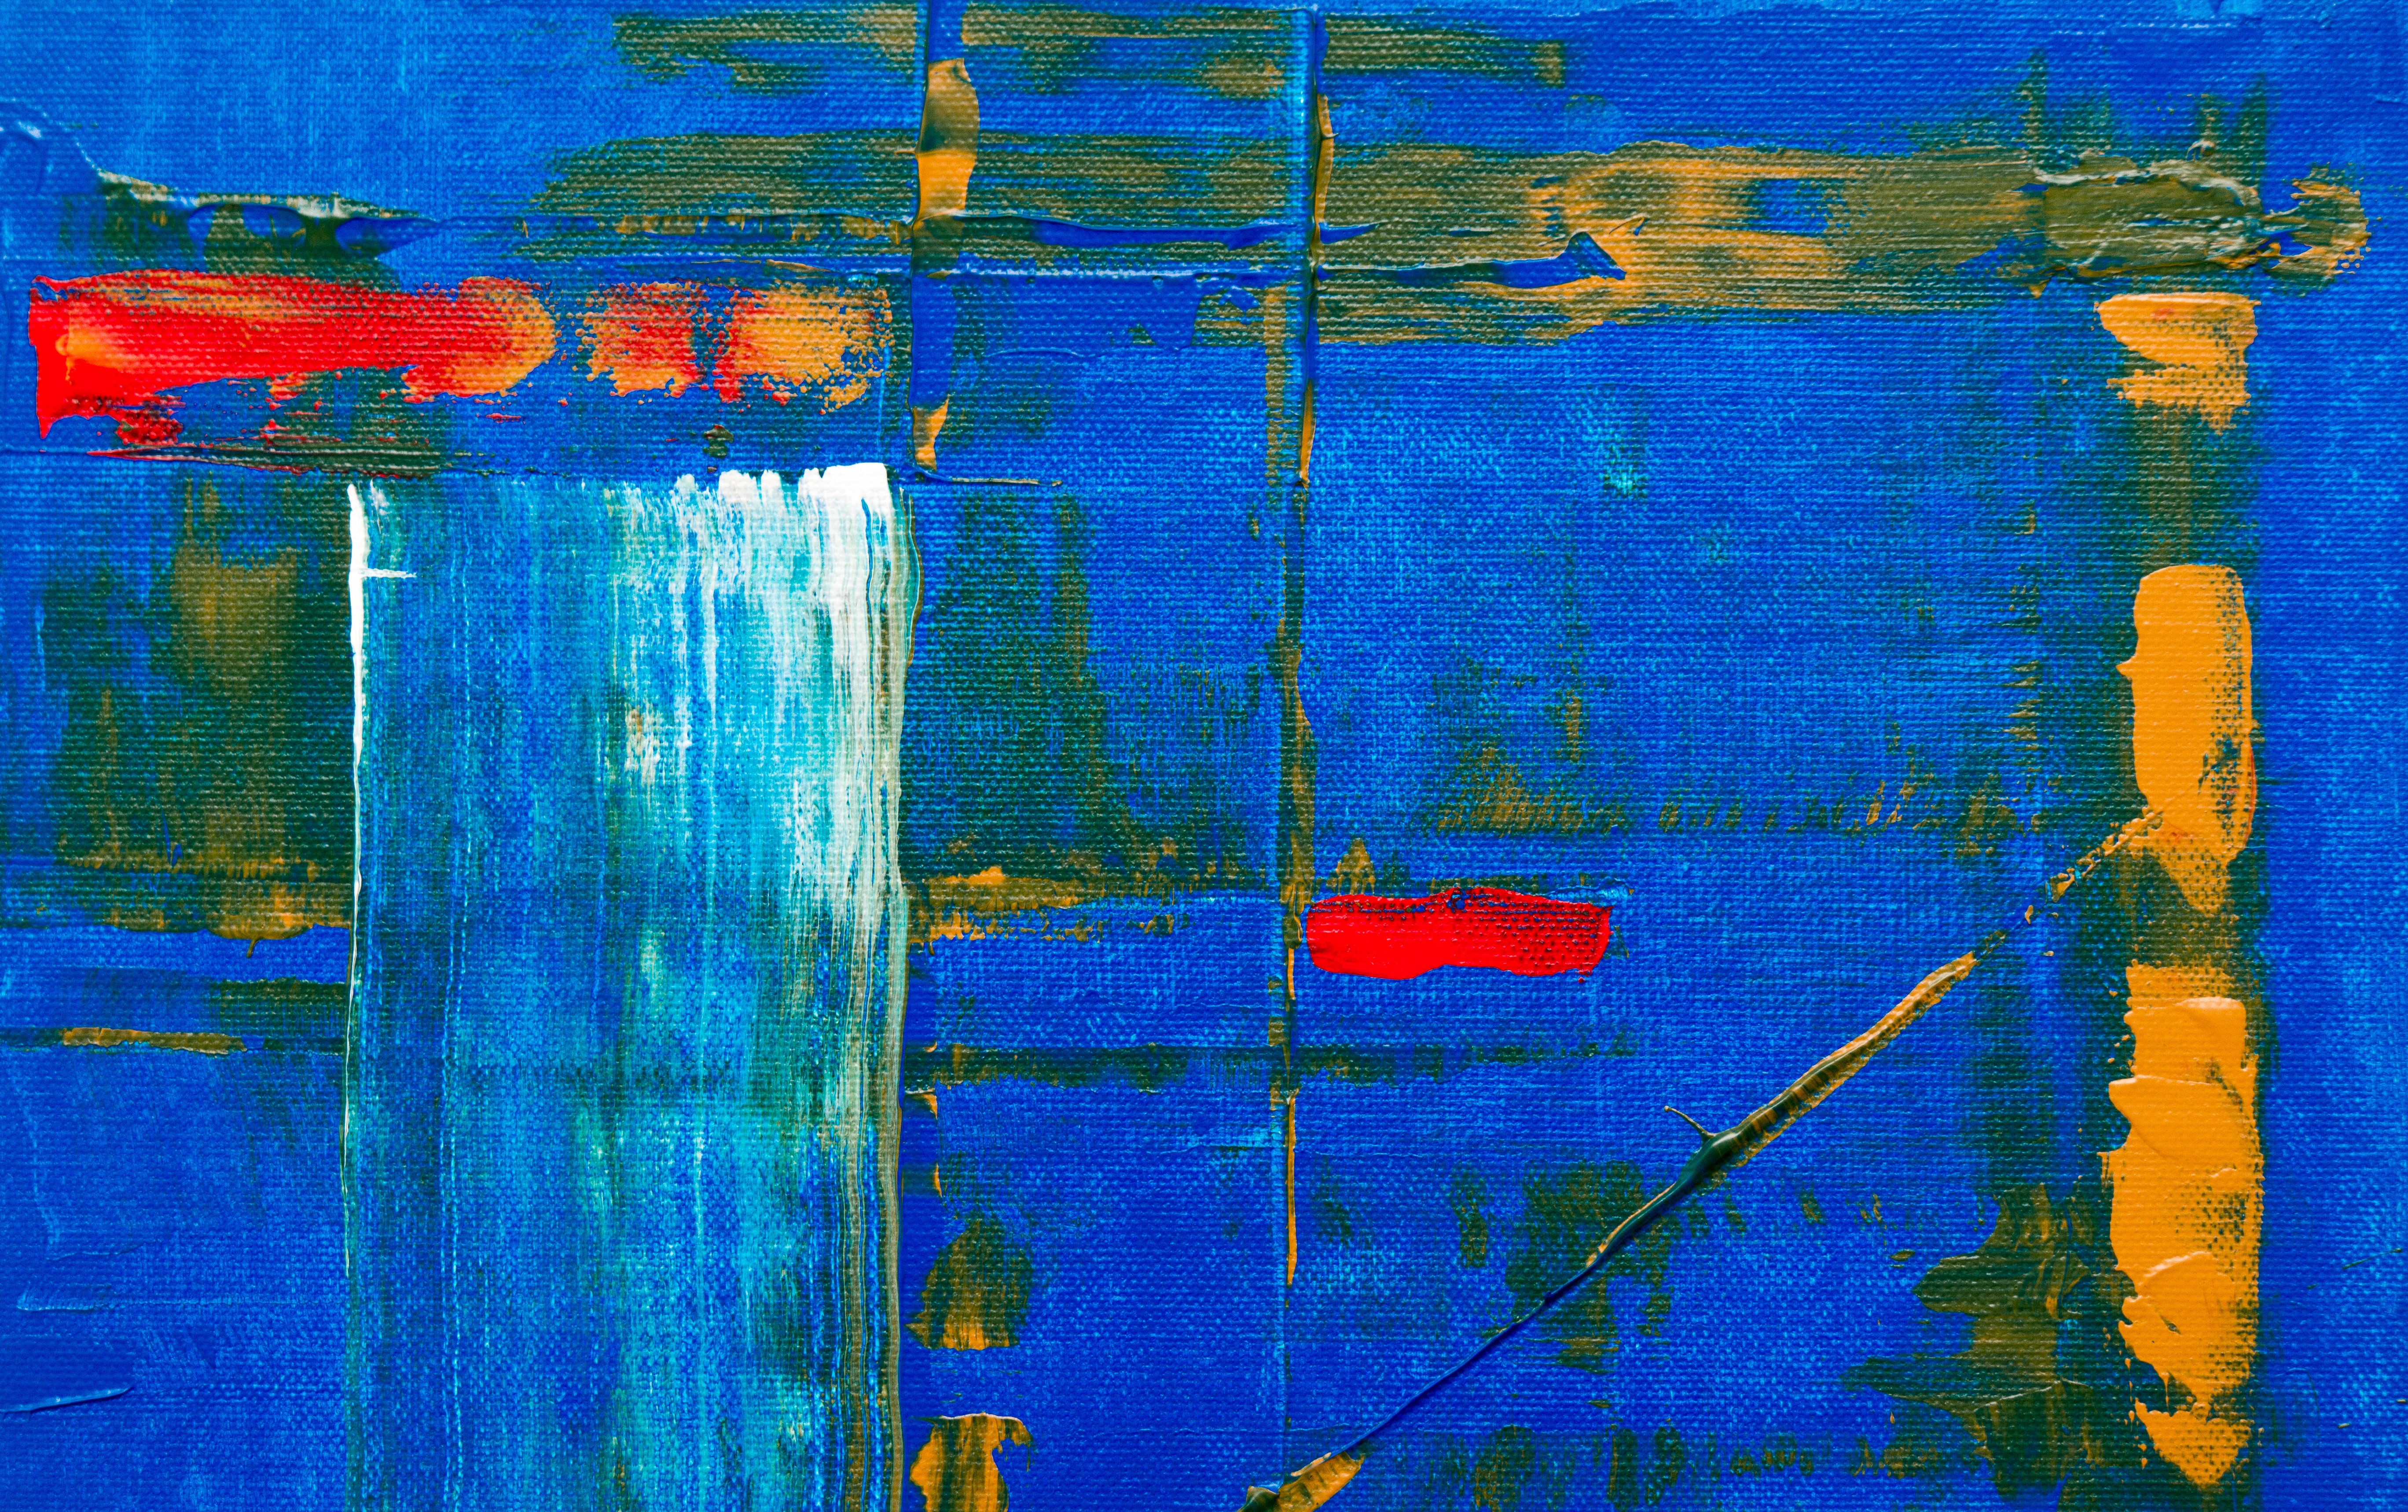
blue, painting, water, red, yellow, modern art, reflection, line, acrylic paint, sky, orange, majorelle blue, art, visual arts, paint, artwork, watercolor paint, electric blue, Colorfulness, rectangle, Tints and shades